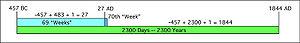
William Miller était un prédicateur baptiste américain qui dirigea un mouvement protestant de réveil interconfessionnel entre 1831 et 1844, surnommé « le millérisme » ou « l'adventisme », annonçant le retour de Jésus-Christ pour 1843-1844. Ultérieurement, ce message donna naissance à plusieurs mouvements adventistes, notamment à l’Église adventiste du septième jour.